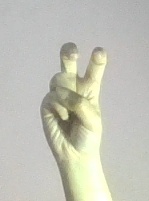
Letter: toot